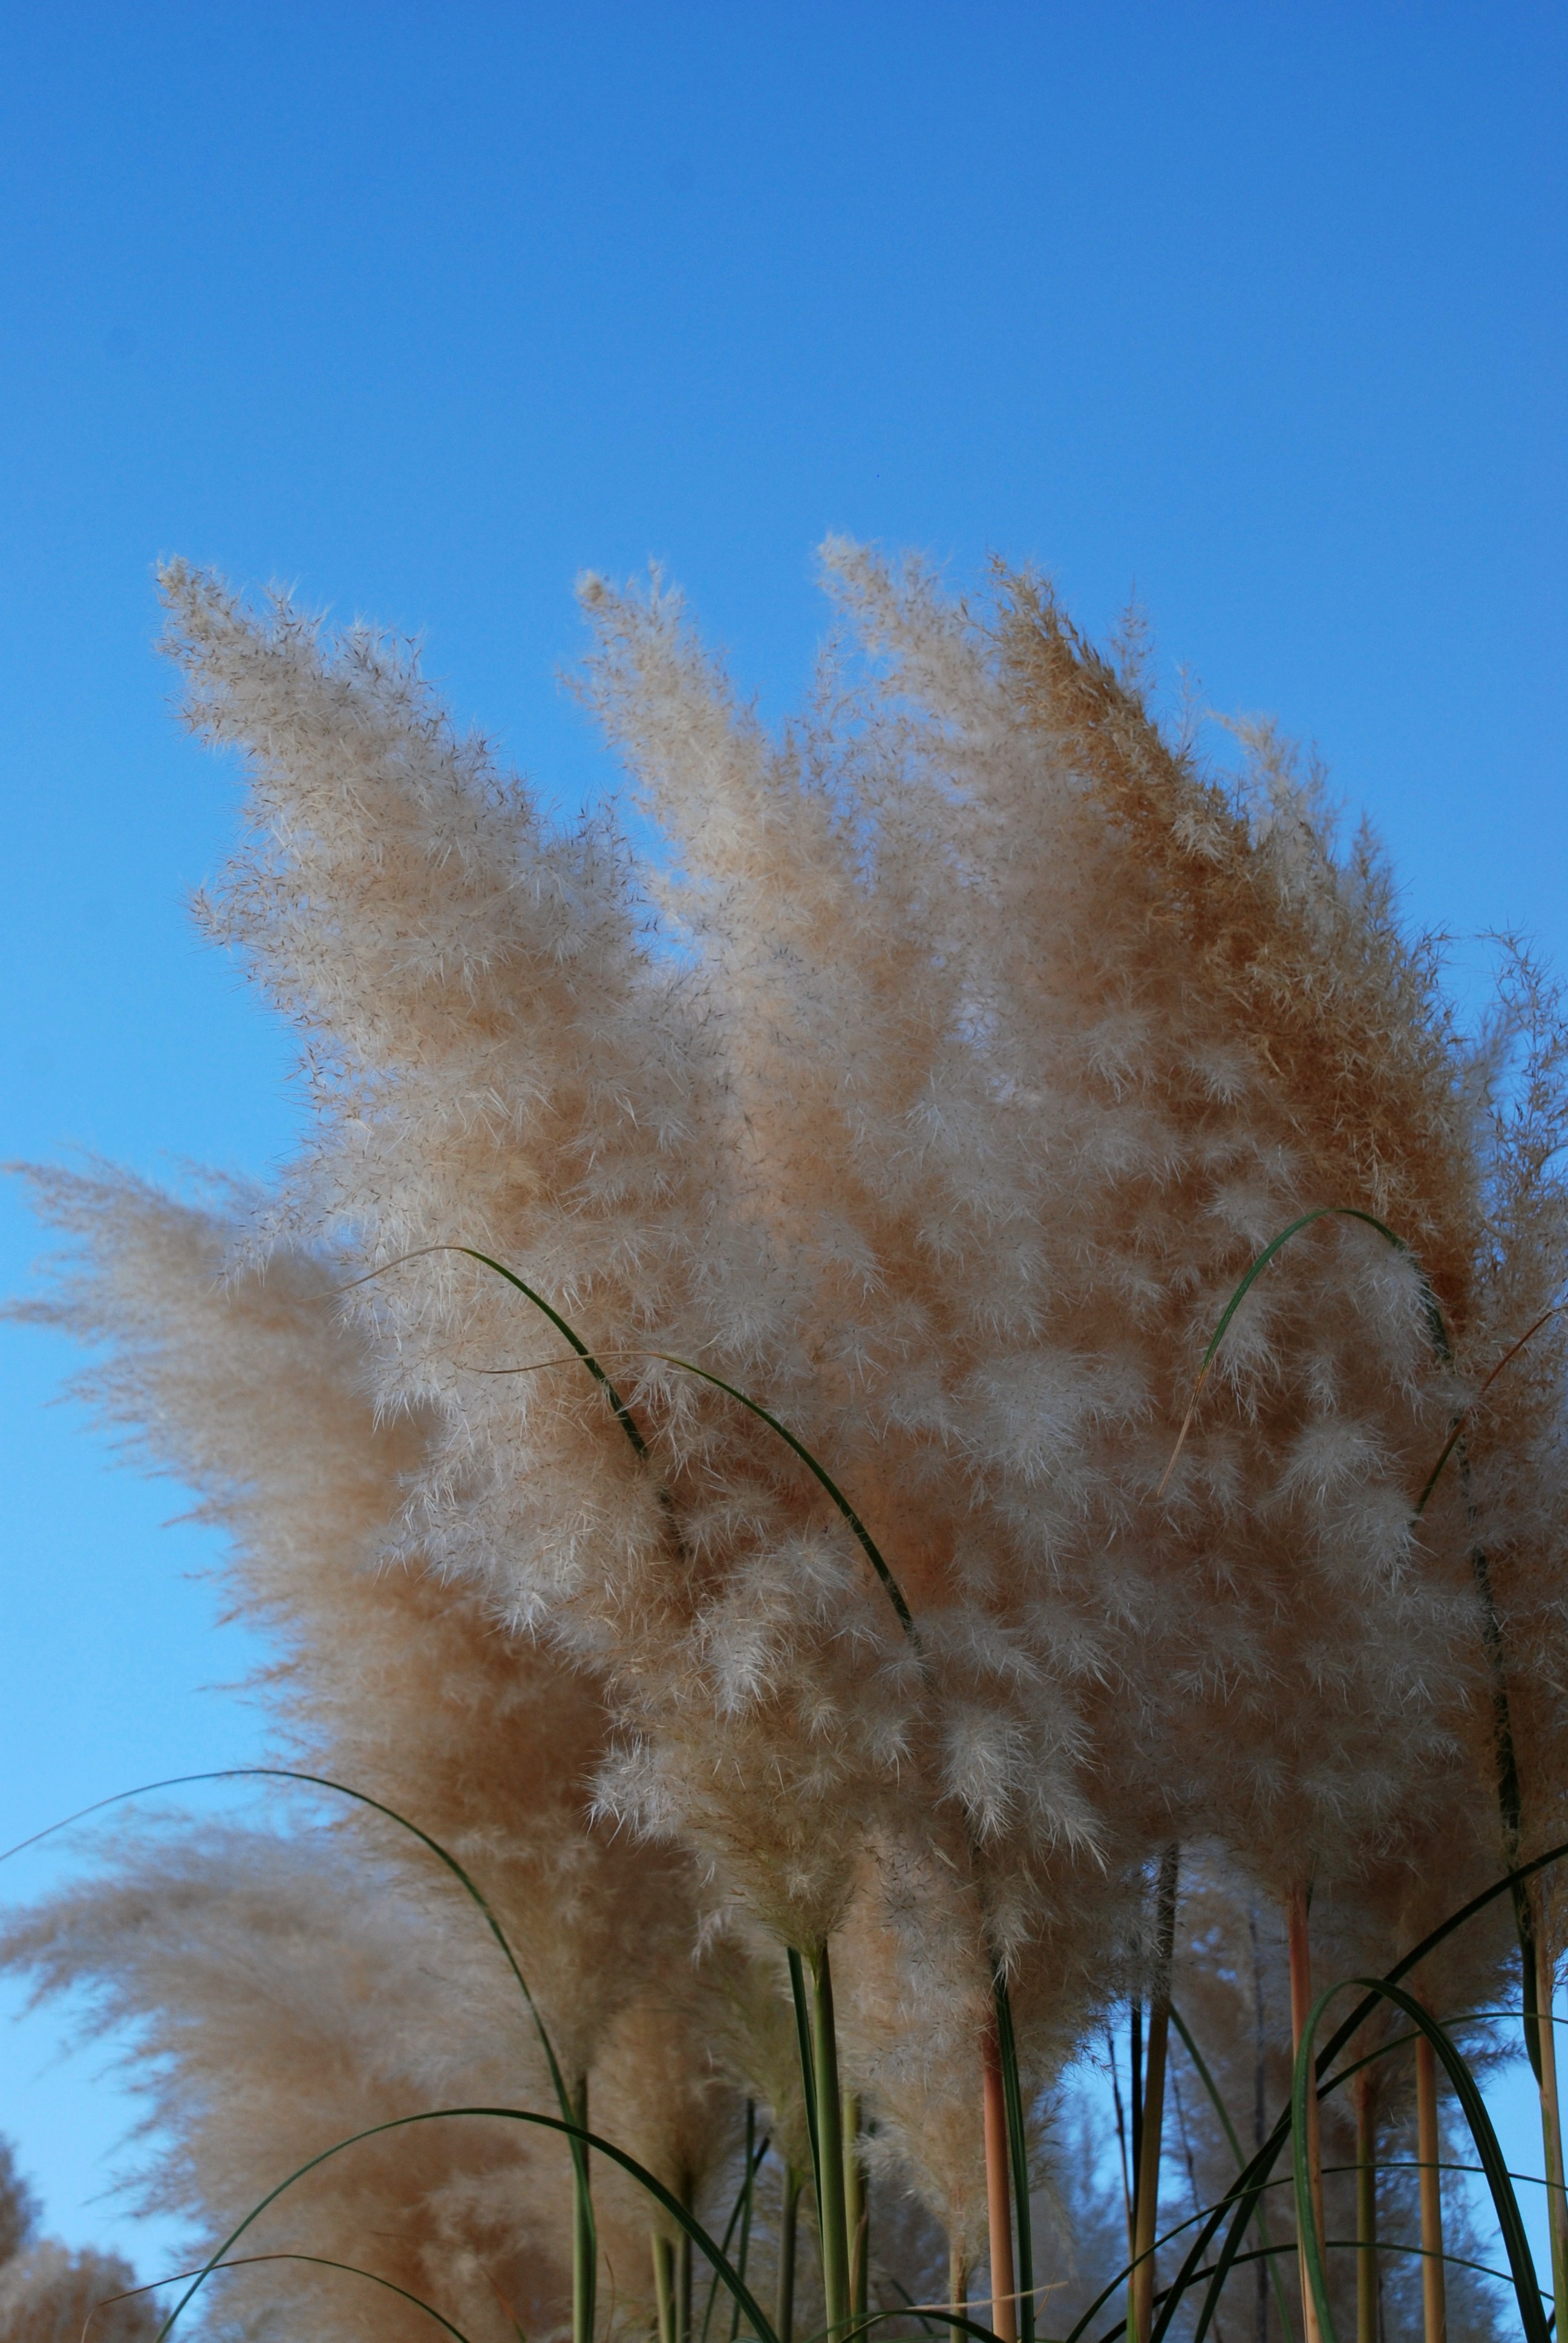
tree, nature, grass, branch, cloud, plant, sky, sunlight, leaf, flower, wind, frost, nikon, flowers, turkey, d80, turkei, nikond80, turkiye, turquia, turchia, pisiotu, grass family, atmosphere of earth, woody plant